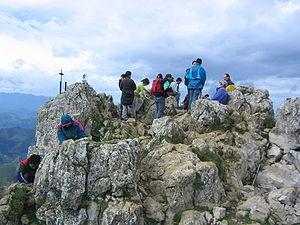
Le mont Txindoki, aussi appelé Larrunarri ou Ñañarri est une montagne du massif d'Aralar, sur la commune basque d'Amezketa, entre les provinces du Guipuscoa et de Navarre, située à 1 346 mètre d'altitude.